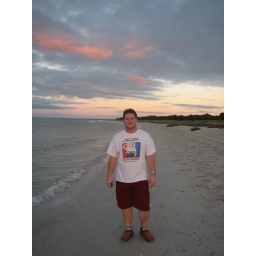
A shot of me in my daggy walking clothes with an amazing sunset in progress in the background!